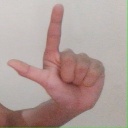
अक्षर: ल